List of Choctaw chiefs

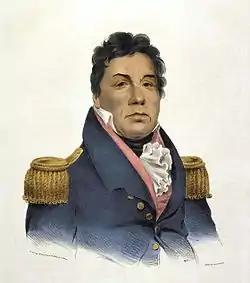
Pushmataha

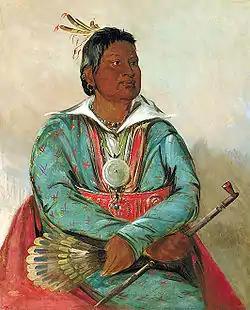
Moshulatubbee

The eastern Choctaw Nation, in what is now Mississippi and Alabama, was divided into three regions: Okla Hannali, Okla Falaya, and Okla Tannip.